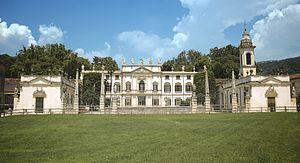
Villa Mosconi Bertani
Villa Mosconi Bertani - Tenuta Santa Maria di Gaetano Bertani, 2017
Villa Mosconi Bertani er en neoklassisk venetiansk villa og vingaard i Veneto-regionen i Italien. Den kan føres tilbage til det 1700-tallet, og er vigtig og berømt for sin lange historie med produktionen af Amarone Della Valpolicella rødvin. Godset blev opført i forlængelse af et tidligere kompleks fra det tidlige 1500-tal, og det består af en sommerresidens, en monumental kælder og en stor have på 22 hektar, samt en bygning udelukkende dedikeret til vinproduktion. Udover at være kendt som fødested for Amarone vin, er Villa Mosconi Bertani også kendt for at være en vigtig del af romantikken, takket være den italienske digter og forfatter Ippolito Pindemonte.